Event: Ecuador Earthquake
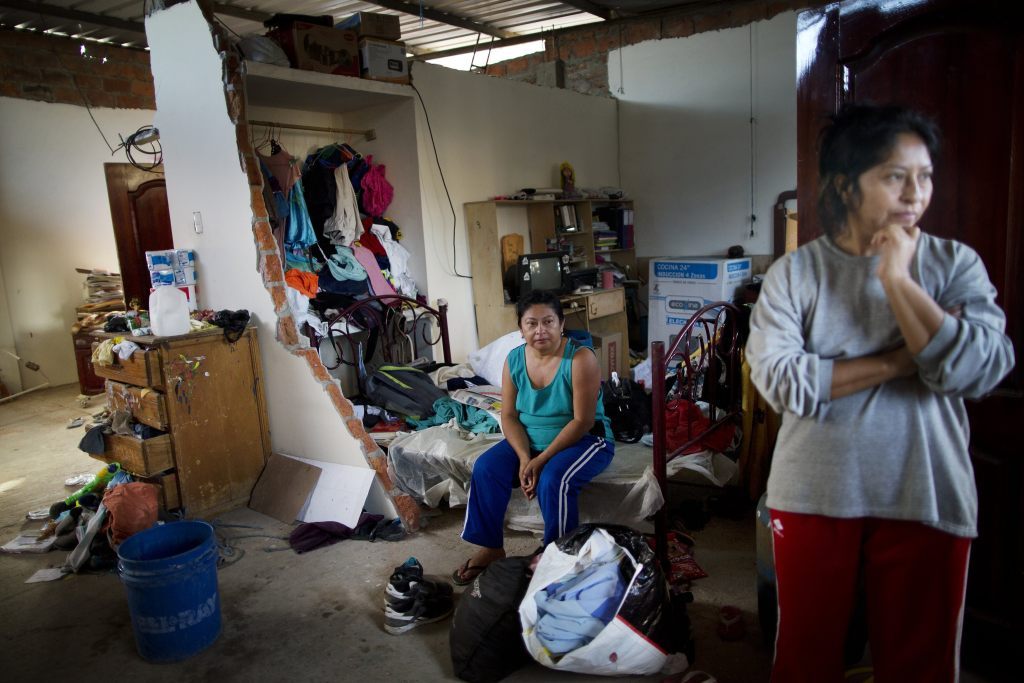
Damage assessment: damage